Seine-et-Marne's 7th constituency

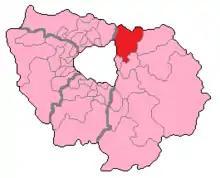
Seine-et-Marne's 7th Constituency shown within Île-de-France

The 7th constituency of Seine-et-Marne is a French legislative constituency in the Seine-et-Marne "département".